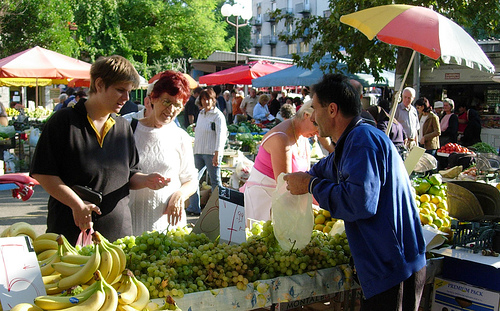
user: Given an image and a question. Answer the question in a short answer. Question: Which animal loves this type of fruit? Short Answer:
assistant: monkey